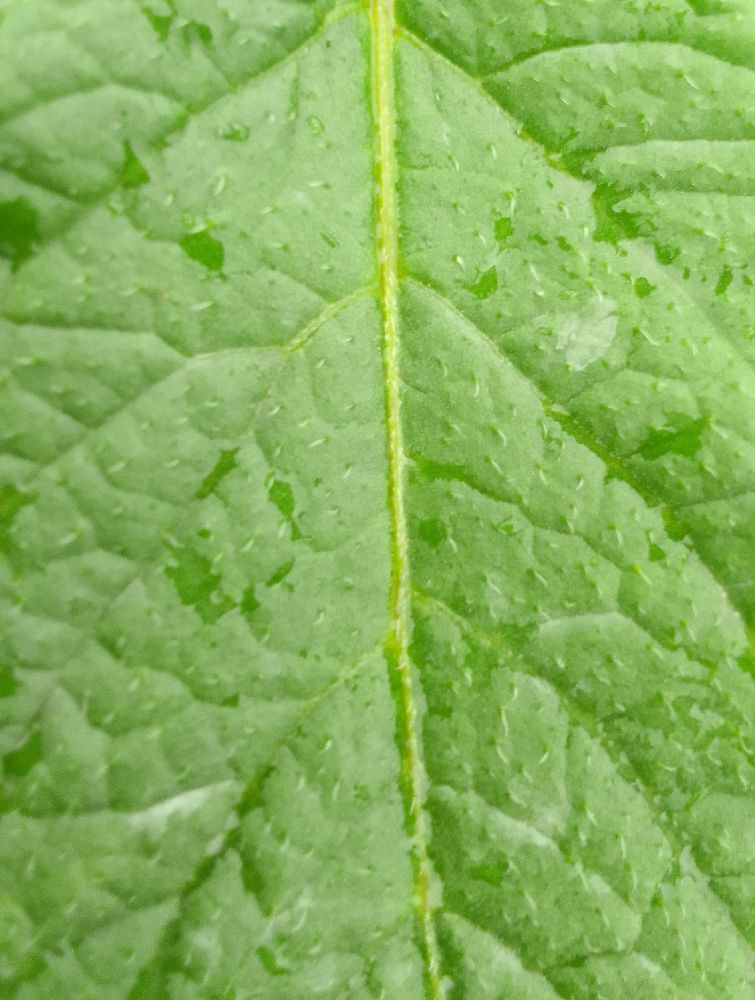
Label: Healthy